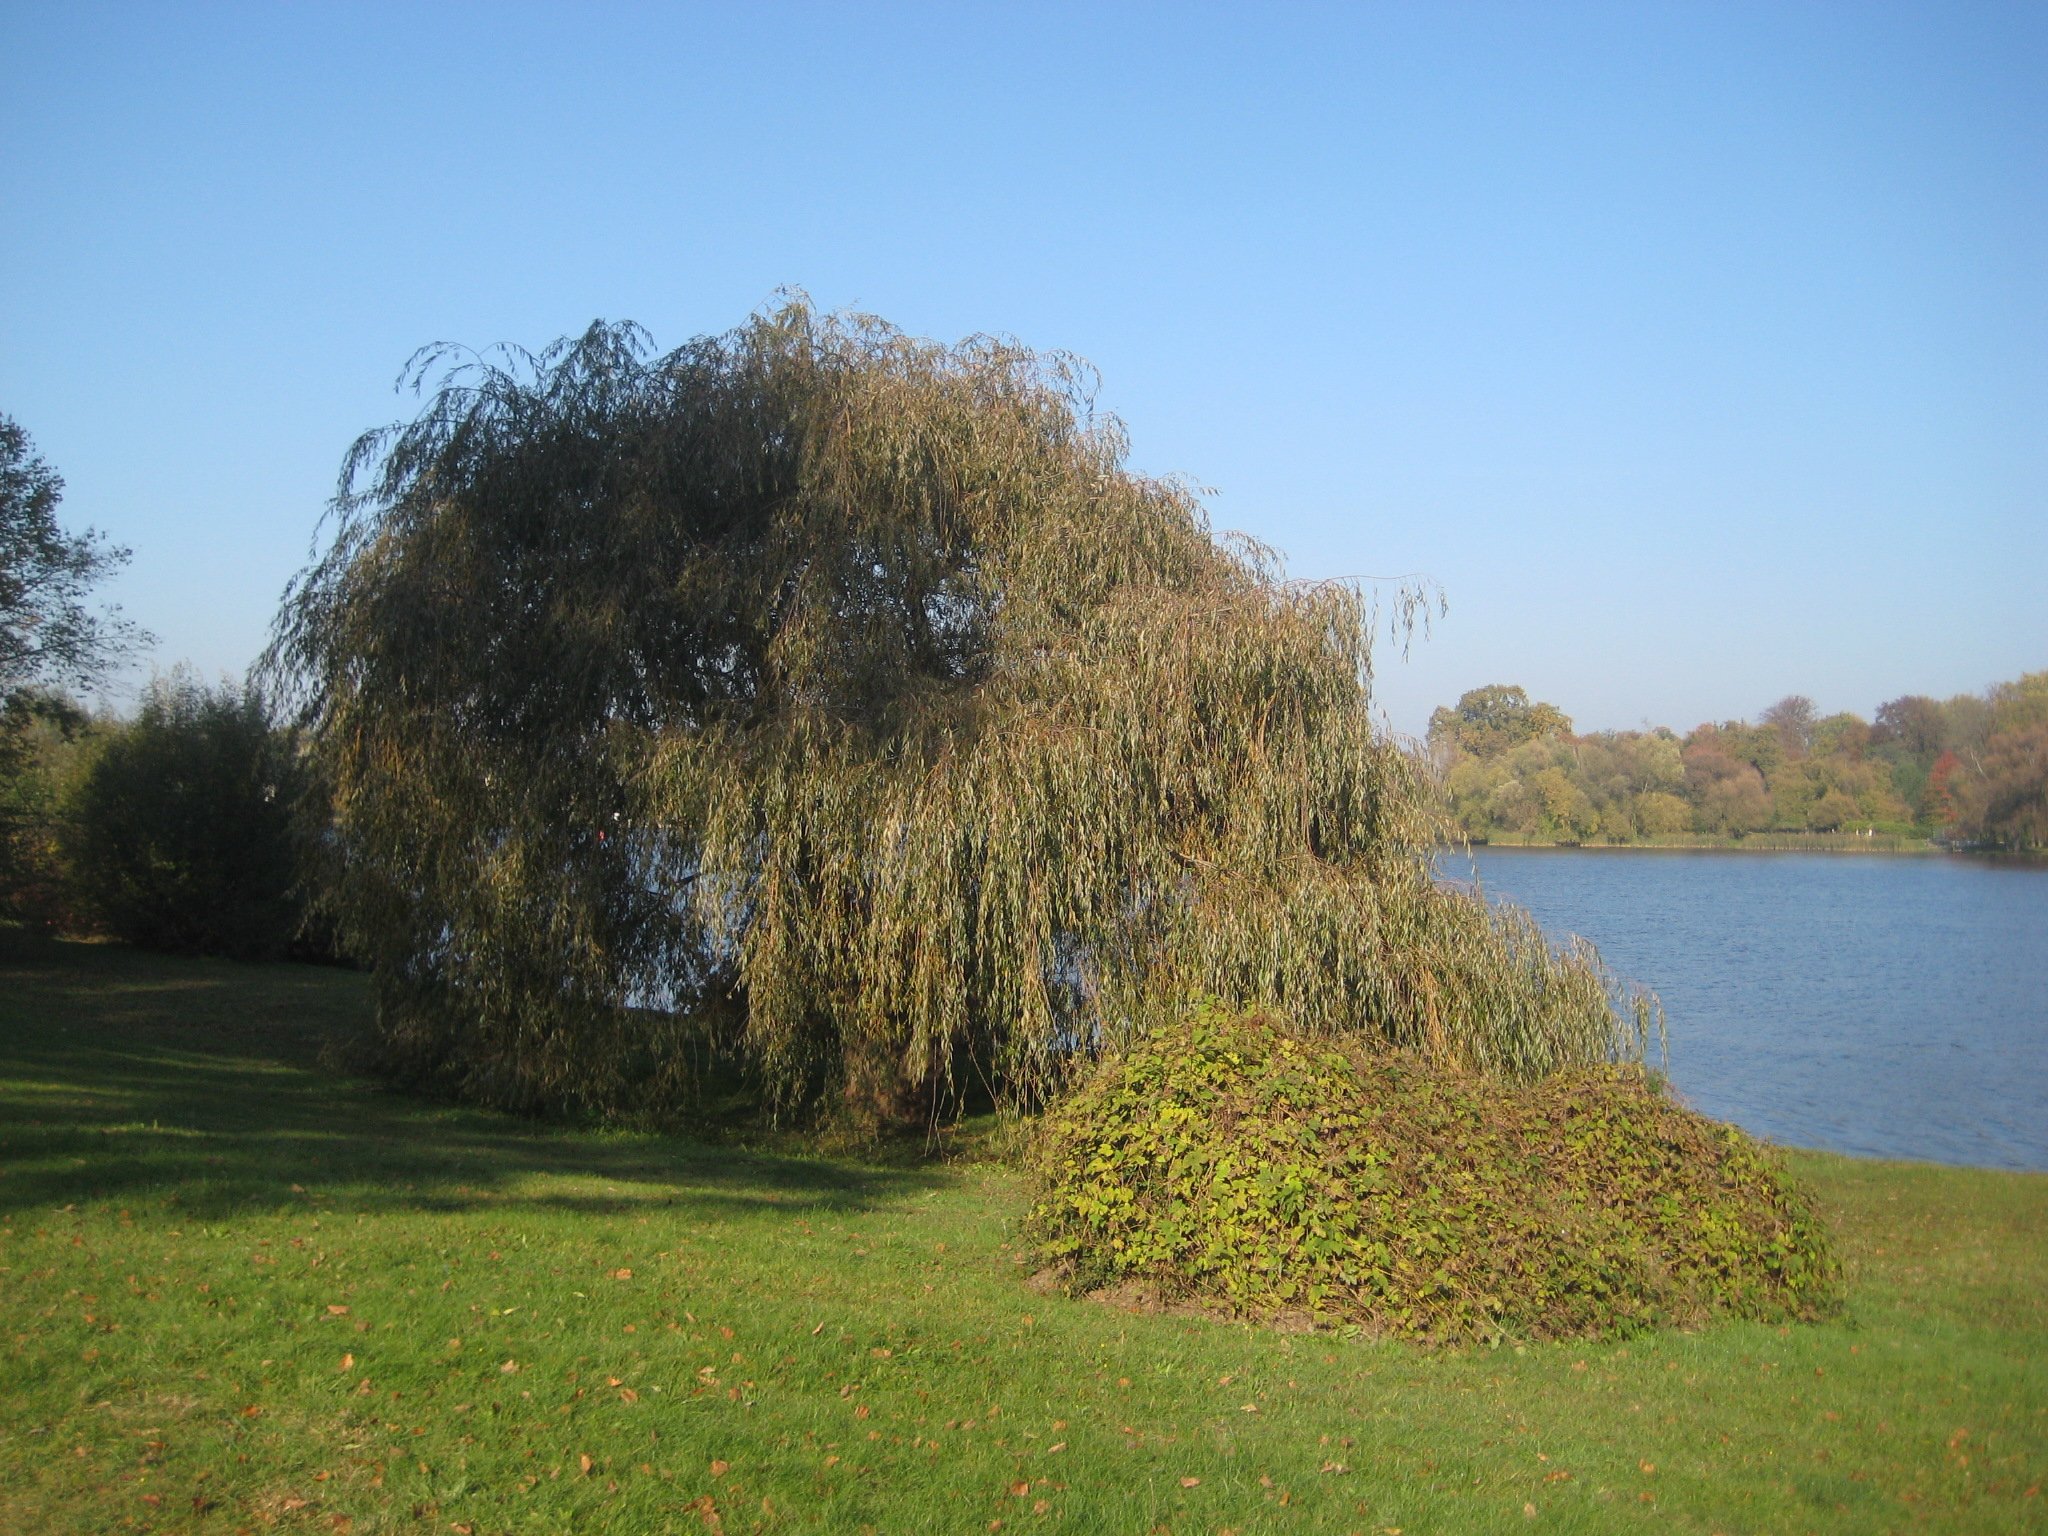
sea, coast, tree, grass, meadow, hill, shore, lake, autumn, bay, reservoir, terrain, waterway, body of water, ecosystem, rural area, babelsberg, woody plant